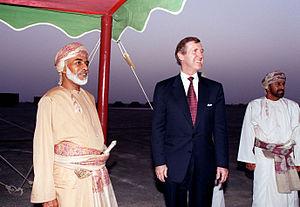
Qabus ibn Saïd, né le 18 novembre 1940 à Salalah et mort le 10 janvier 2020 à Sib, est un homme d’État omanais. Il devient sultan d'Oman le 23 juillet 1970, succédant à son père, Saïd ibn Taimour, et le reste jusqu’à sa mort.